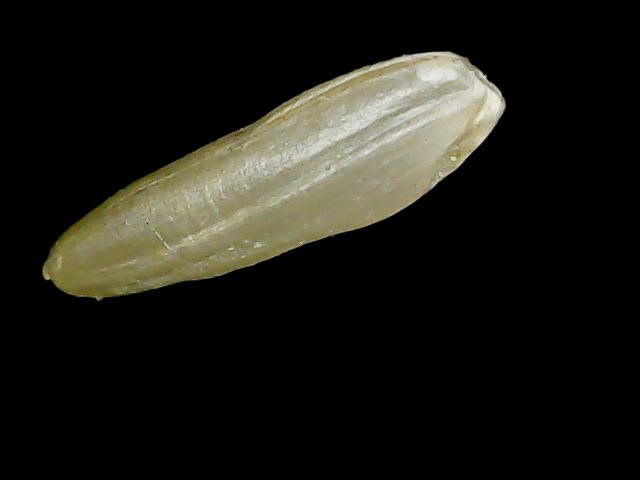
Rice variety: Binadhan11